Piazza della Rotonda

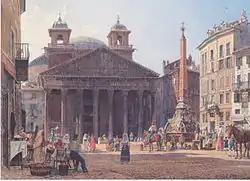
The piazza with obelisk and Pantheon's bell-towers in an 1835 watercolor by Rudolf von Alt.

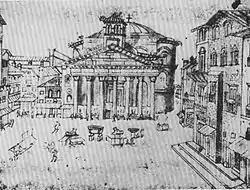
The piazza, fountain absent and houses built against the Pantheon, in a 15th-century ink manuscript illumination.

Although the Pantheon has stood from antiquity, the area in front of it had over the centuries become choked with a maze of sheds and small shops that had grown up around its columns. These medieval accretions were cleared by order of Pope Eugenius IV (1431–39) and the piazza was laid out and paved. It took its name from the Pantheon, which had been converted in the 7th century AD into a Christian church dedicated to "St. Mary and the Martyrs" but informally known as "Santa Maria Rotonda". The piazza is roughly rectangular, approximately 60 meters north to south and 40 meters east to west, with a fountain and obelisk in the center and the Pantheon on the south side.